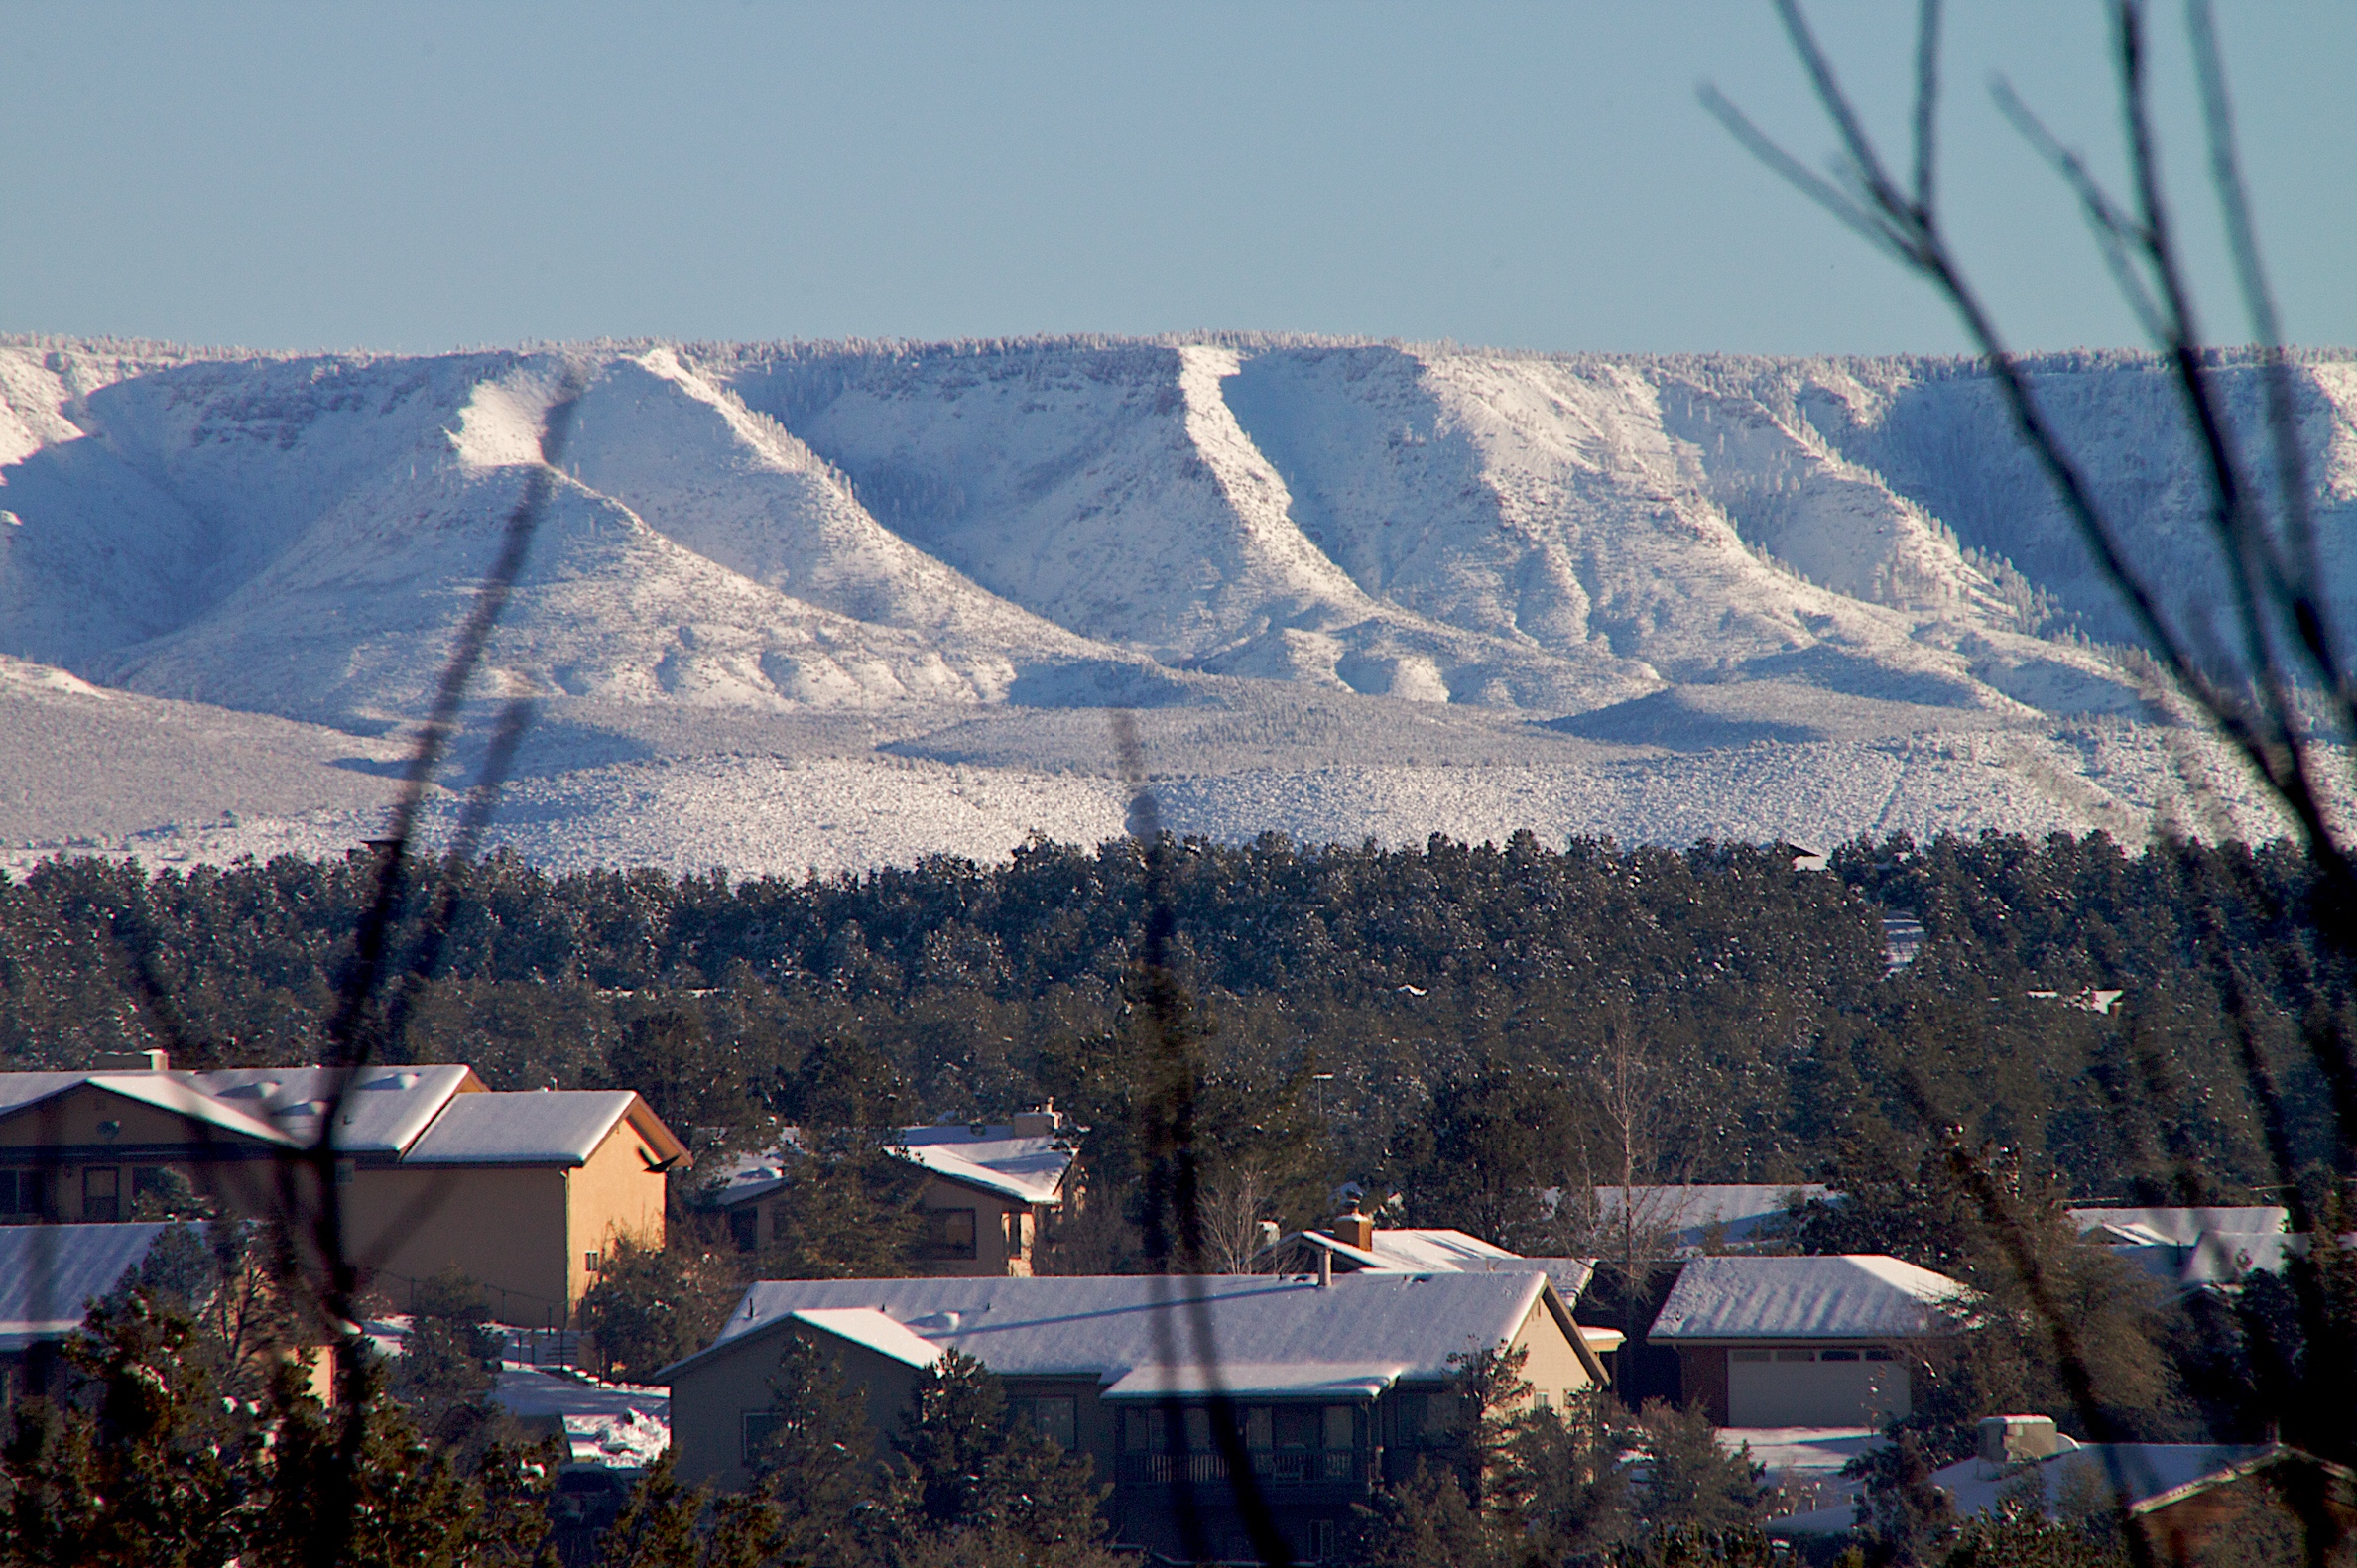
mountain, snow, winter, mountain range, ice, weather, season, mountainous landforms